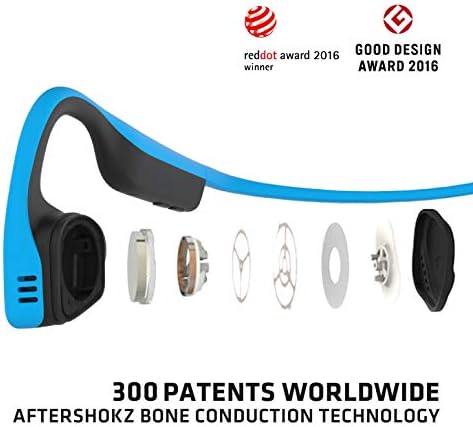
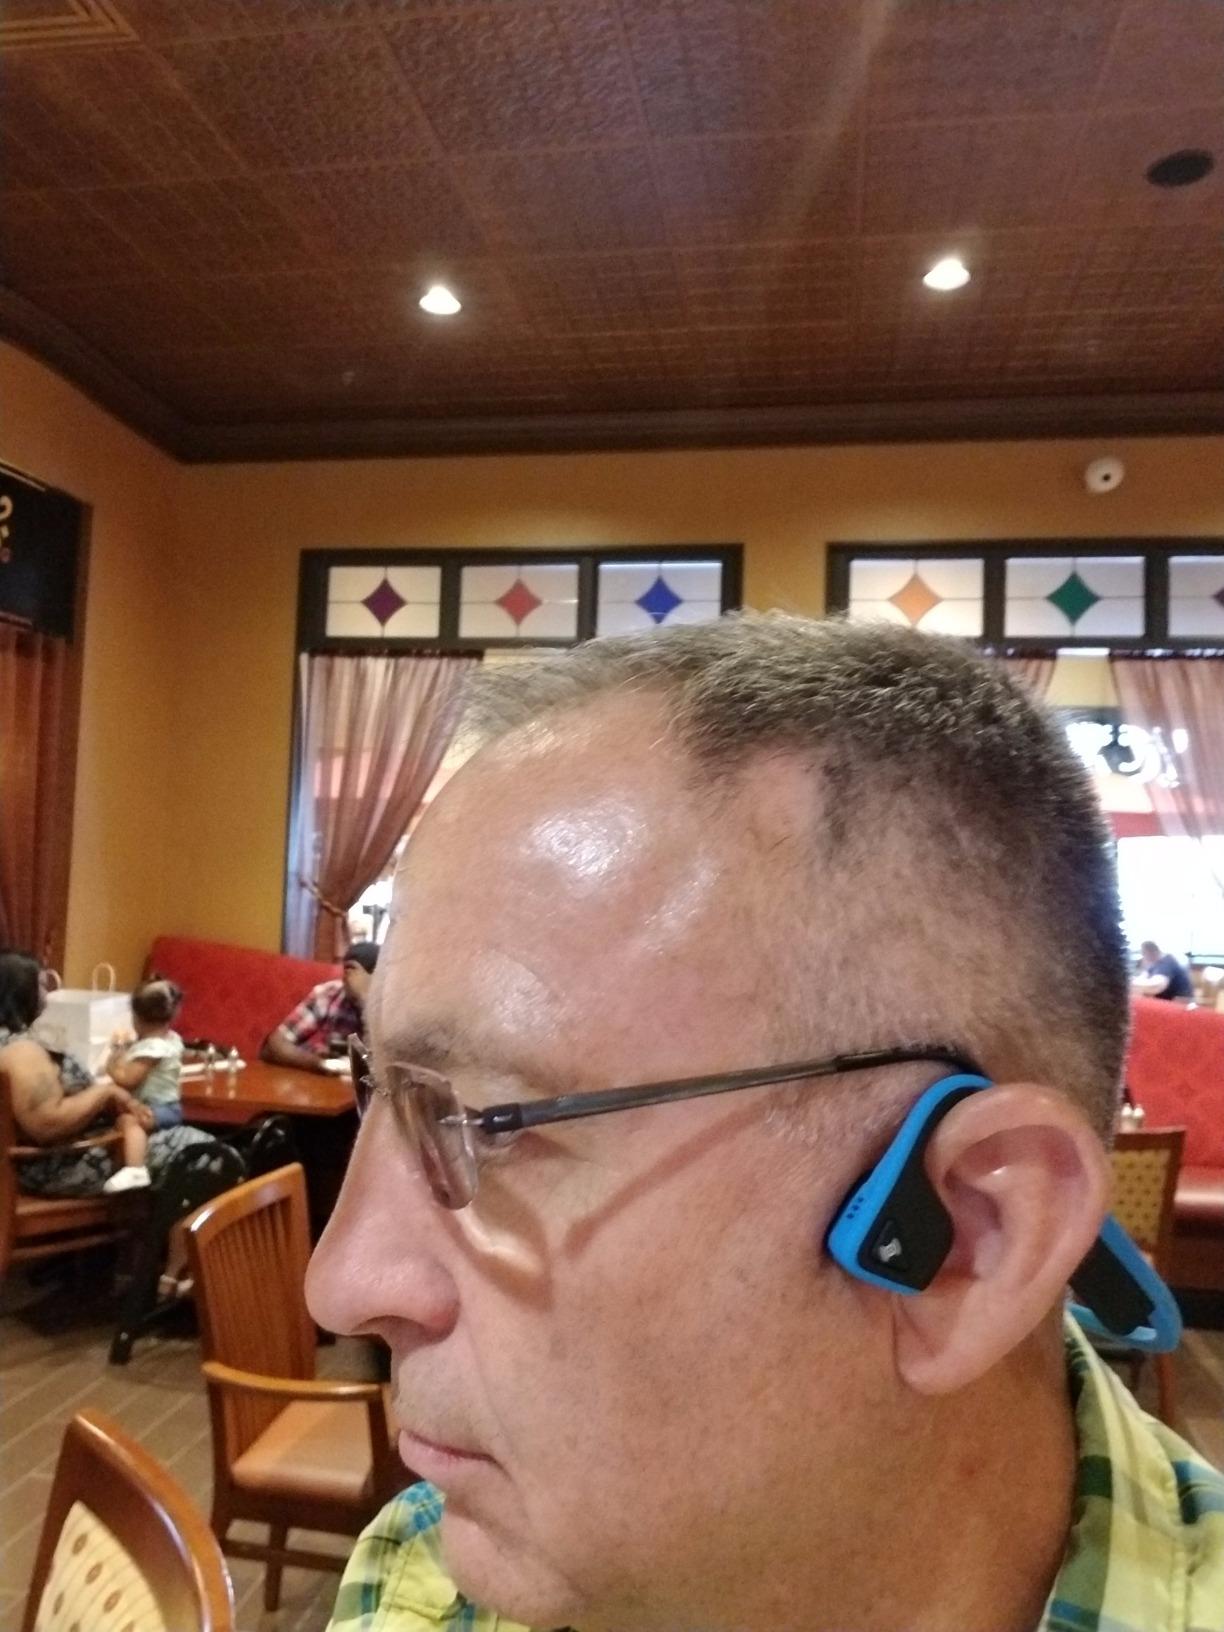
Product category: headphones
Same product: yes